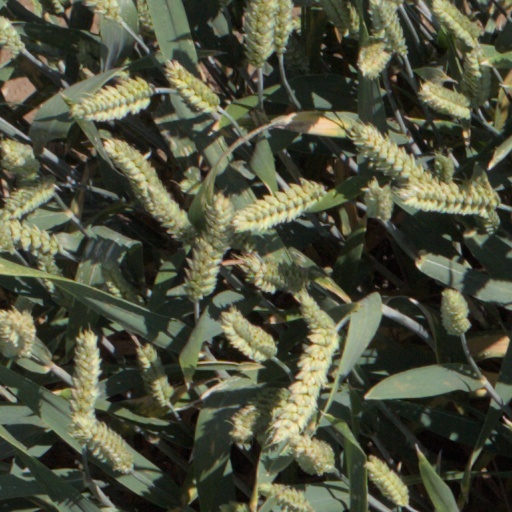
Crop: wheat